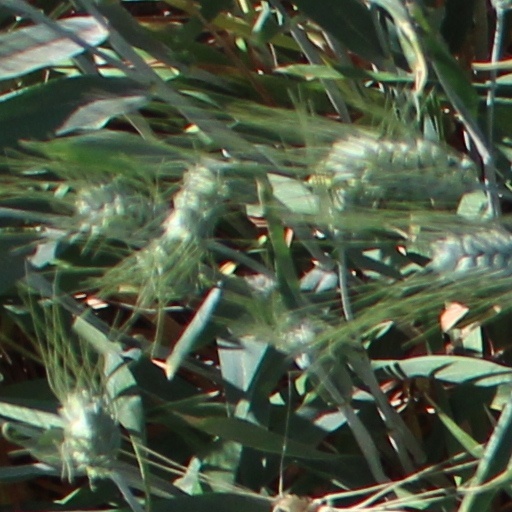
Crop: wheat